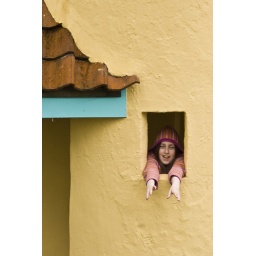
girl in window - Portmeirion